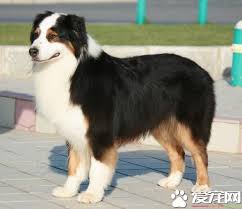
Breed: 245-n000098-Australian_Shepherd